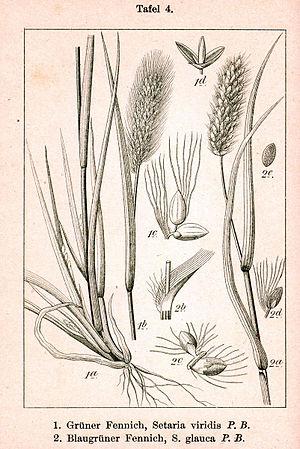
La Sétaire glauque est une espèce de plantes herbacées de la famille des Poacées.